Penzance

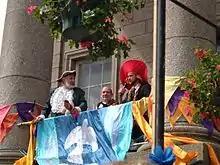
Mayor and Mock Mayor speeches at the Golowan Festival 2005.

A ferry service operates between Penzance Harbour and the Isles of Scilly. "The Scillonian III", carries both foot-passengers and cargo; sailing time is about 2 hours and 40 minutes.